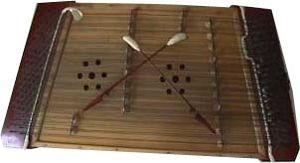
En Europe de l'Est, la musique roumaine est celle des populations roumanophones qui vivent principalement en Roumanie et Moldavie. Parmi ces populations, il existe une importante minorité Rom dont certains groupes sont traditionnellement des musiciens populaires qui fournissent aux cobzari et aux lăutari de talentueux interprètes.
Le cymbalum, czimbalum, cimbal, cimbalom, țambal, ou tsymbaly, cimbole, cimbolai ou Cembalum est un instrument à cordes frappées faisant partie de la famille des cithares sur table. On l'appelle aussi le piano tzigane.
La musique moldave est jouée dans toute la Moldavie, tant roumaine qu'indépendante : elle partage bien des aspects musicaux avec la musique roumaine et avec la musique ukrainienne, pays voisin dont de nombreux ressortissants vivent en Moldavie.